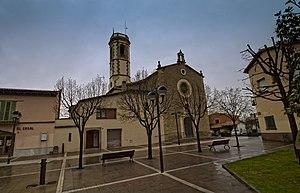
Calldetenes est une commune de la province de Barcelone, en Catalogne, en Espagne, de la comarque d'Osona